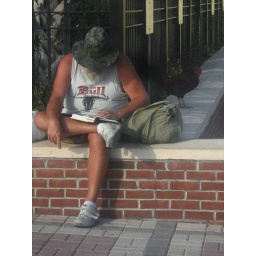
Very Key West scene- guy who looks like Ernest Hemingway sitting near one of the chickens at Mallory Square.